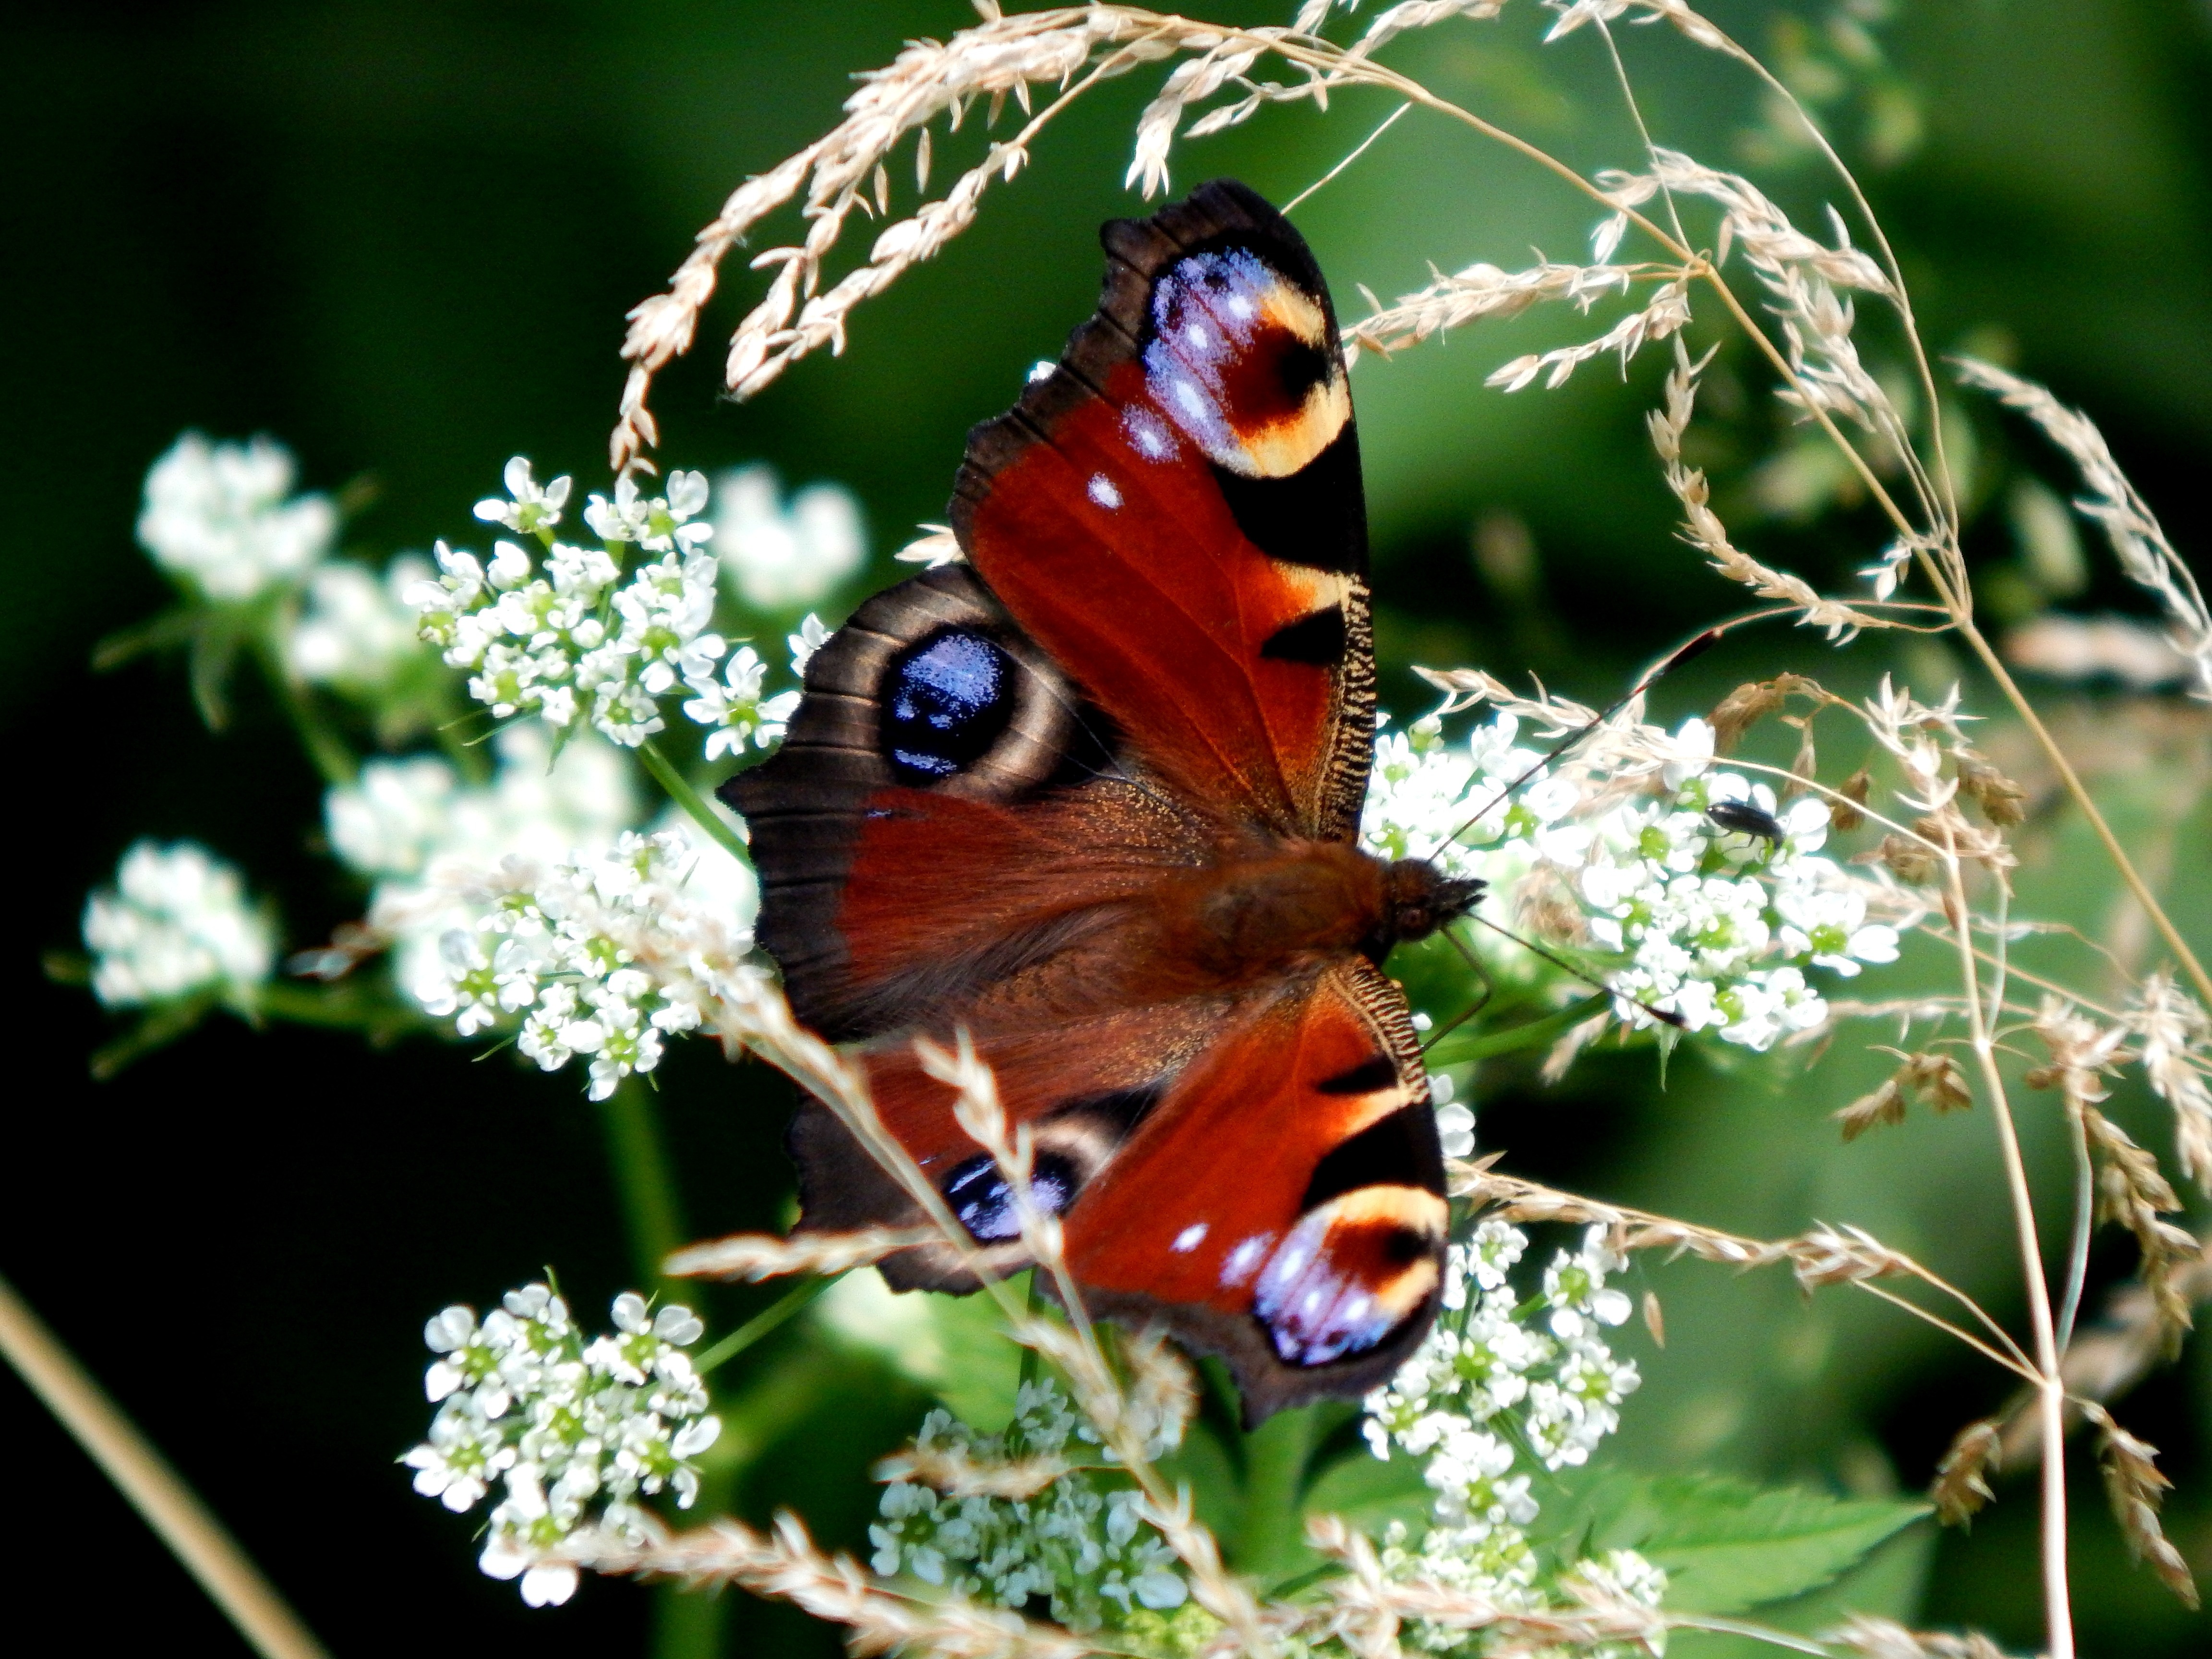
nature, flower, insect, butterfly, fauna, invertebrate, monarch butterfly, wings, nectar, macro photography, arthropod, butterfly wings, butterfly peacock, babo kovit, moths and butterflies